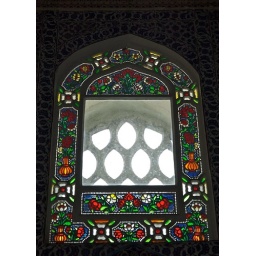
Stained glass window from within the Harem at Topkapi Palace.